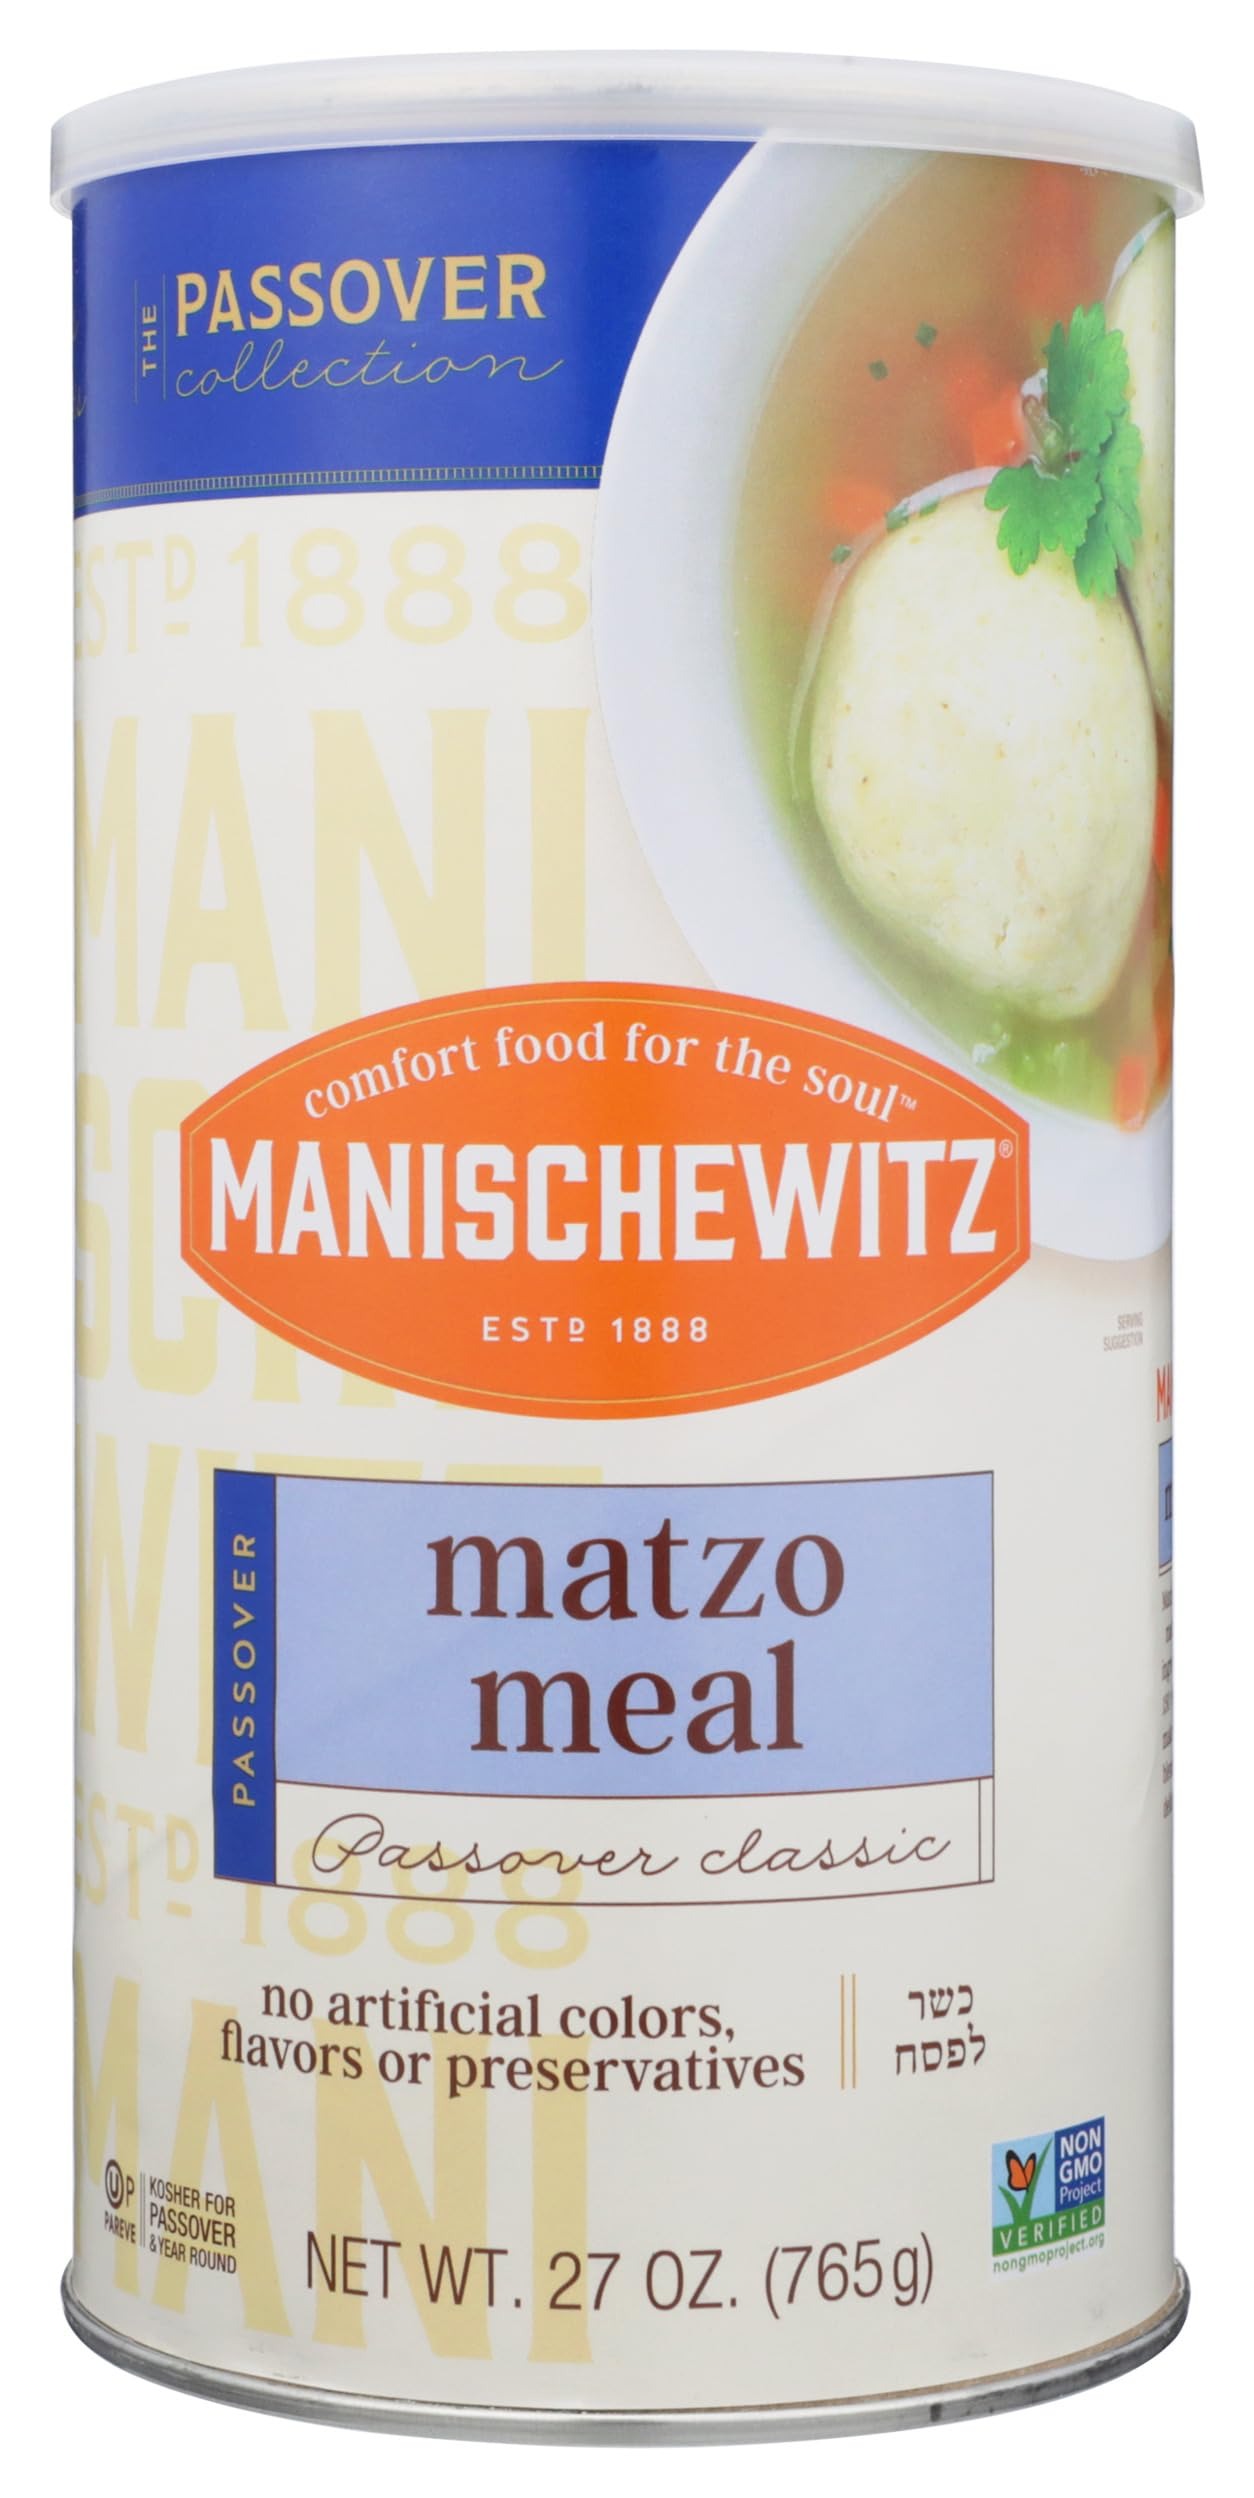
Item Name: Manischewitz Matzo Meal Passover Classic, Non-GMO, 27 Ounce (Pack of 12)
Bullet Point: Manischewitz Matzo Meal Passover Classic, Non-GMO, 27 Ounce (Pack of 12)
Value: 324.0
Unit: Ounce

Price: 54.99